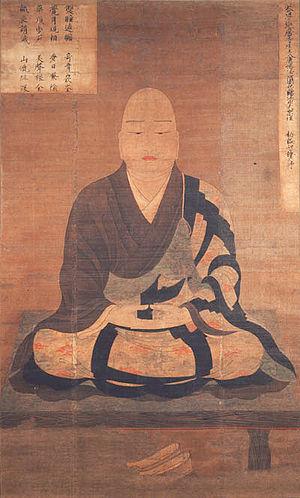
Enchin, nom posthume Chisho Daishi, est un moine tendaï japonais du début de l'époque de Heian, à l’origine de la branche ésotérique Jimon de la secte. Il étudia en Chine et fut abbé des monastères de Mii-dera et Enryaku-ji, et le 5ᵉ patriarche de Tendaï. Sa position ne fut pas acceptée par les disciples du 3ᵉ patriarche Ennin. La dispute aboutit en 993 à une scission définitive entre Sanmon, parti d’Ennin, et Jimon.